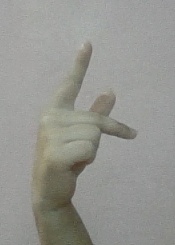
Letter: dha